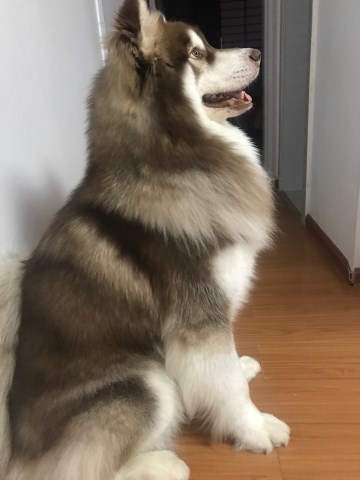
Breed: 1324-n000004-malamute